Emblem of the Russian Soviet Federative Socialist Republic

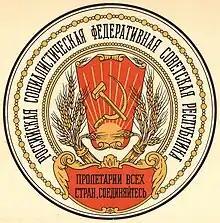
Valid for 1918–1920

On January 24, 1918, the Secretary of the Council of People's Commissars, N. P. Gorbunov, appealed to the All-Russia Union of Masters and Technicians of factory enterprises with a request to provide a sample of a new seal of the Russian SFSR for discussion by the government. By the beginning of March 1918, a print drawing was ready, and a sword was depicted in its center. The authorship of the press is attributed to the artist Alexander Nikolaevich Leo (for certain this fact is not known).